Kuwaiti oil fires

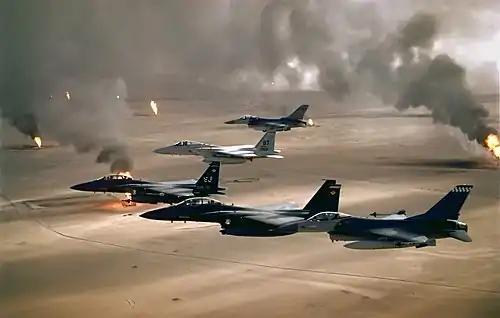
USAF aircraft fly over burning Kuwaiti oil wells (1991).

As an international coalition under United States command assembled in anticipation of an invasion of Iraqi-occupied Kuwait, the Iraqi regime decided to destroy as much of Kuwait's oil reserves and infrastructure as possible before withdrawing from that country. As early as December 1990, Iraqi forces placed explosive charges on Kuwaiti oil wells. The wells were systematically sabotaged beginning on January 16, 1991, when the allies commenced air strikes against Iraqi targets. On February 8, satellite images detected the first smoke from burning oil wells. The number of oil fires peaked between February 22 and 24, when the allied ground offensive began.